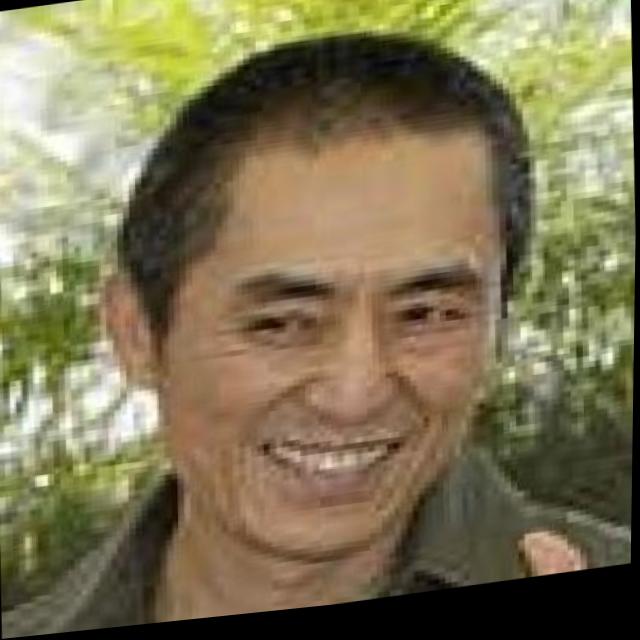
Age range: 45-64